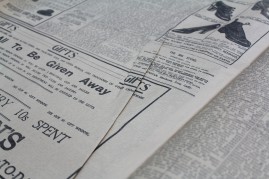
Waste category: paper